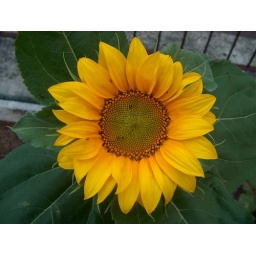
Sun is an eye in a green sky